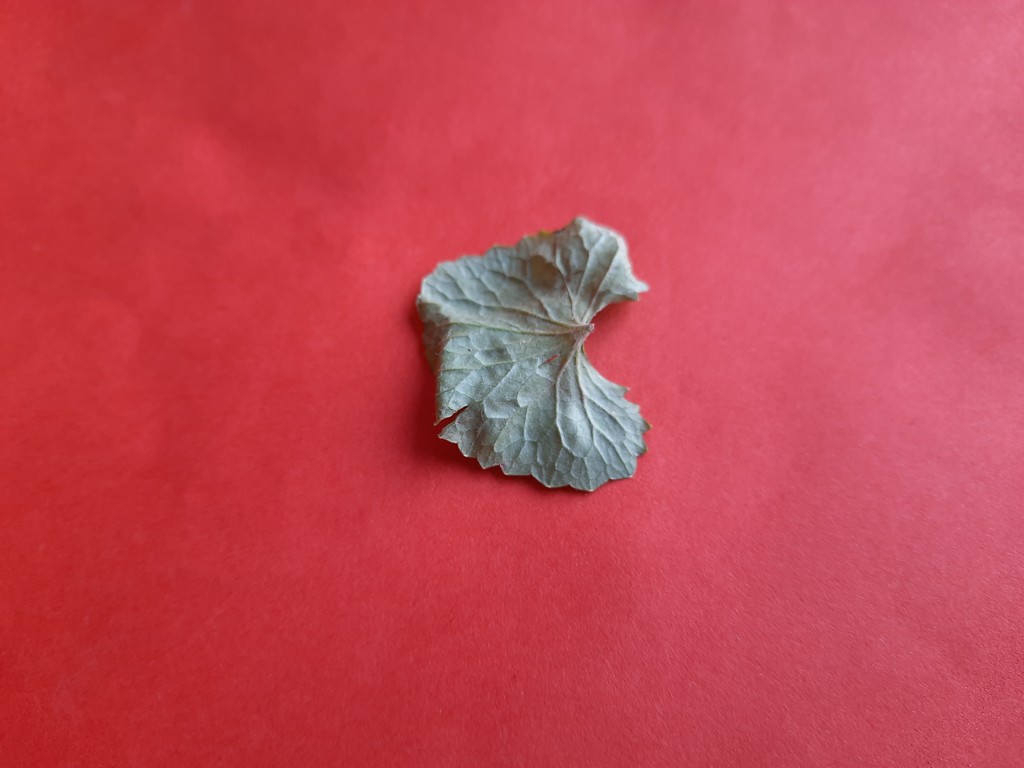
Label: Dried